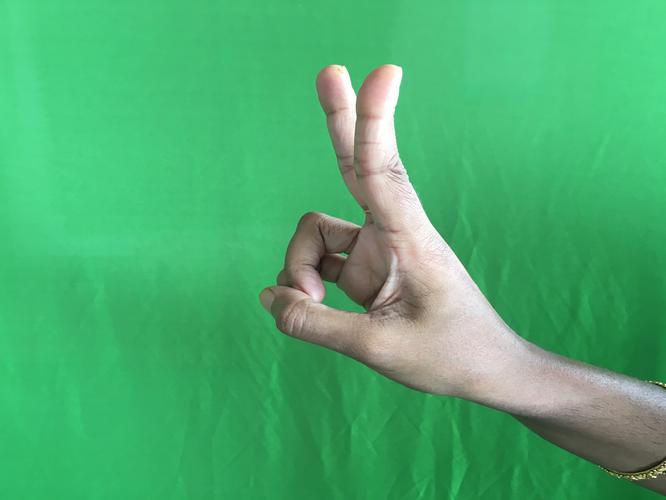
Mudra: Katrimukha
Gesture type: single_hand